Vicente Albero

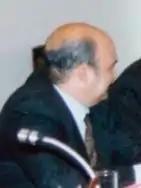
Vicente Albero

Albero graduated in Social Sciences and Economic Sciences from the Universidad Complutense de Madrid. He was a member of the Frente de Liberación Popular during the Francoist State. Later he joined the Partido Socialista Obrero Español (Socialist Worker's Party). He was elected to the Spanish Congress representing Valencia province for the PSOE in 1989, and was re-elected in 1993, although he resigned in 1994.